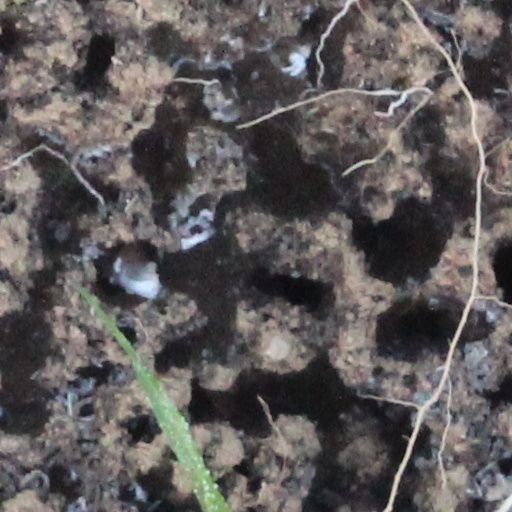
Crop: wheat